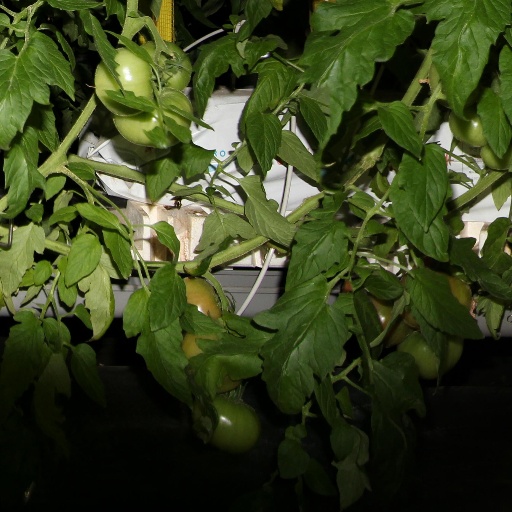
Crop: tomato